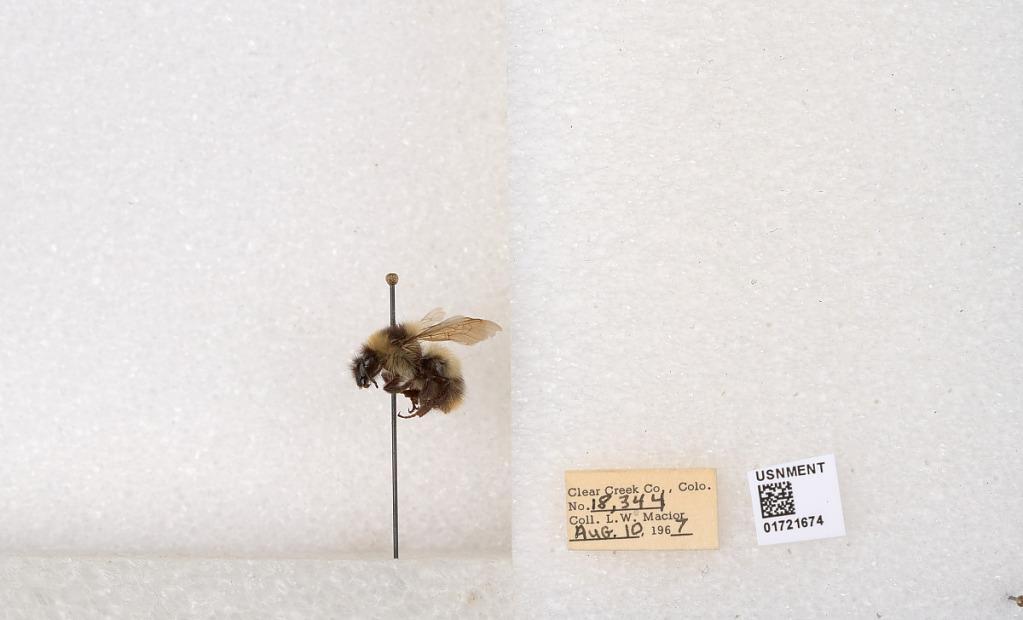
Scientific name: Bombus kirbyellus
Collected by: L. Macior
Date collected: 1967-8-10
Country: United States
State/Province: Colorado
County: Clear Creek
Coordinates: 39.6891, -105.644